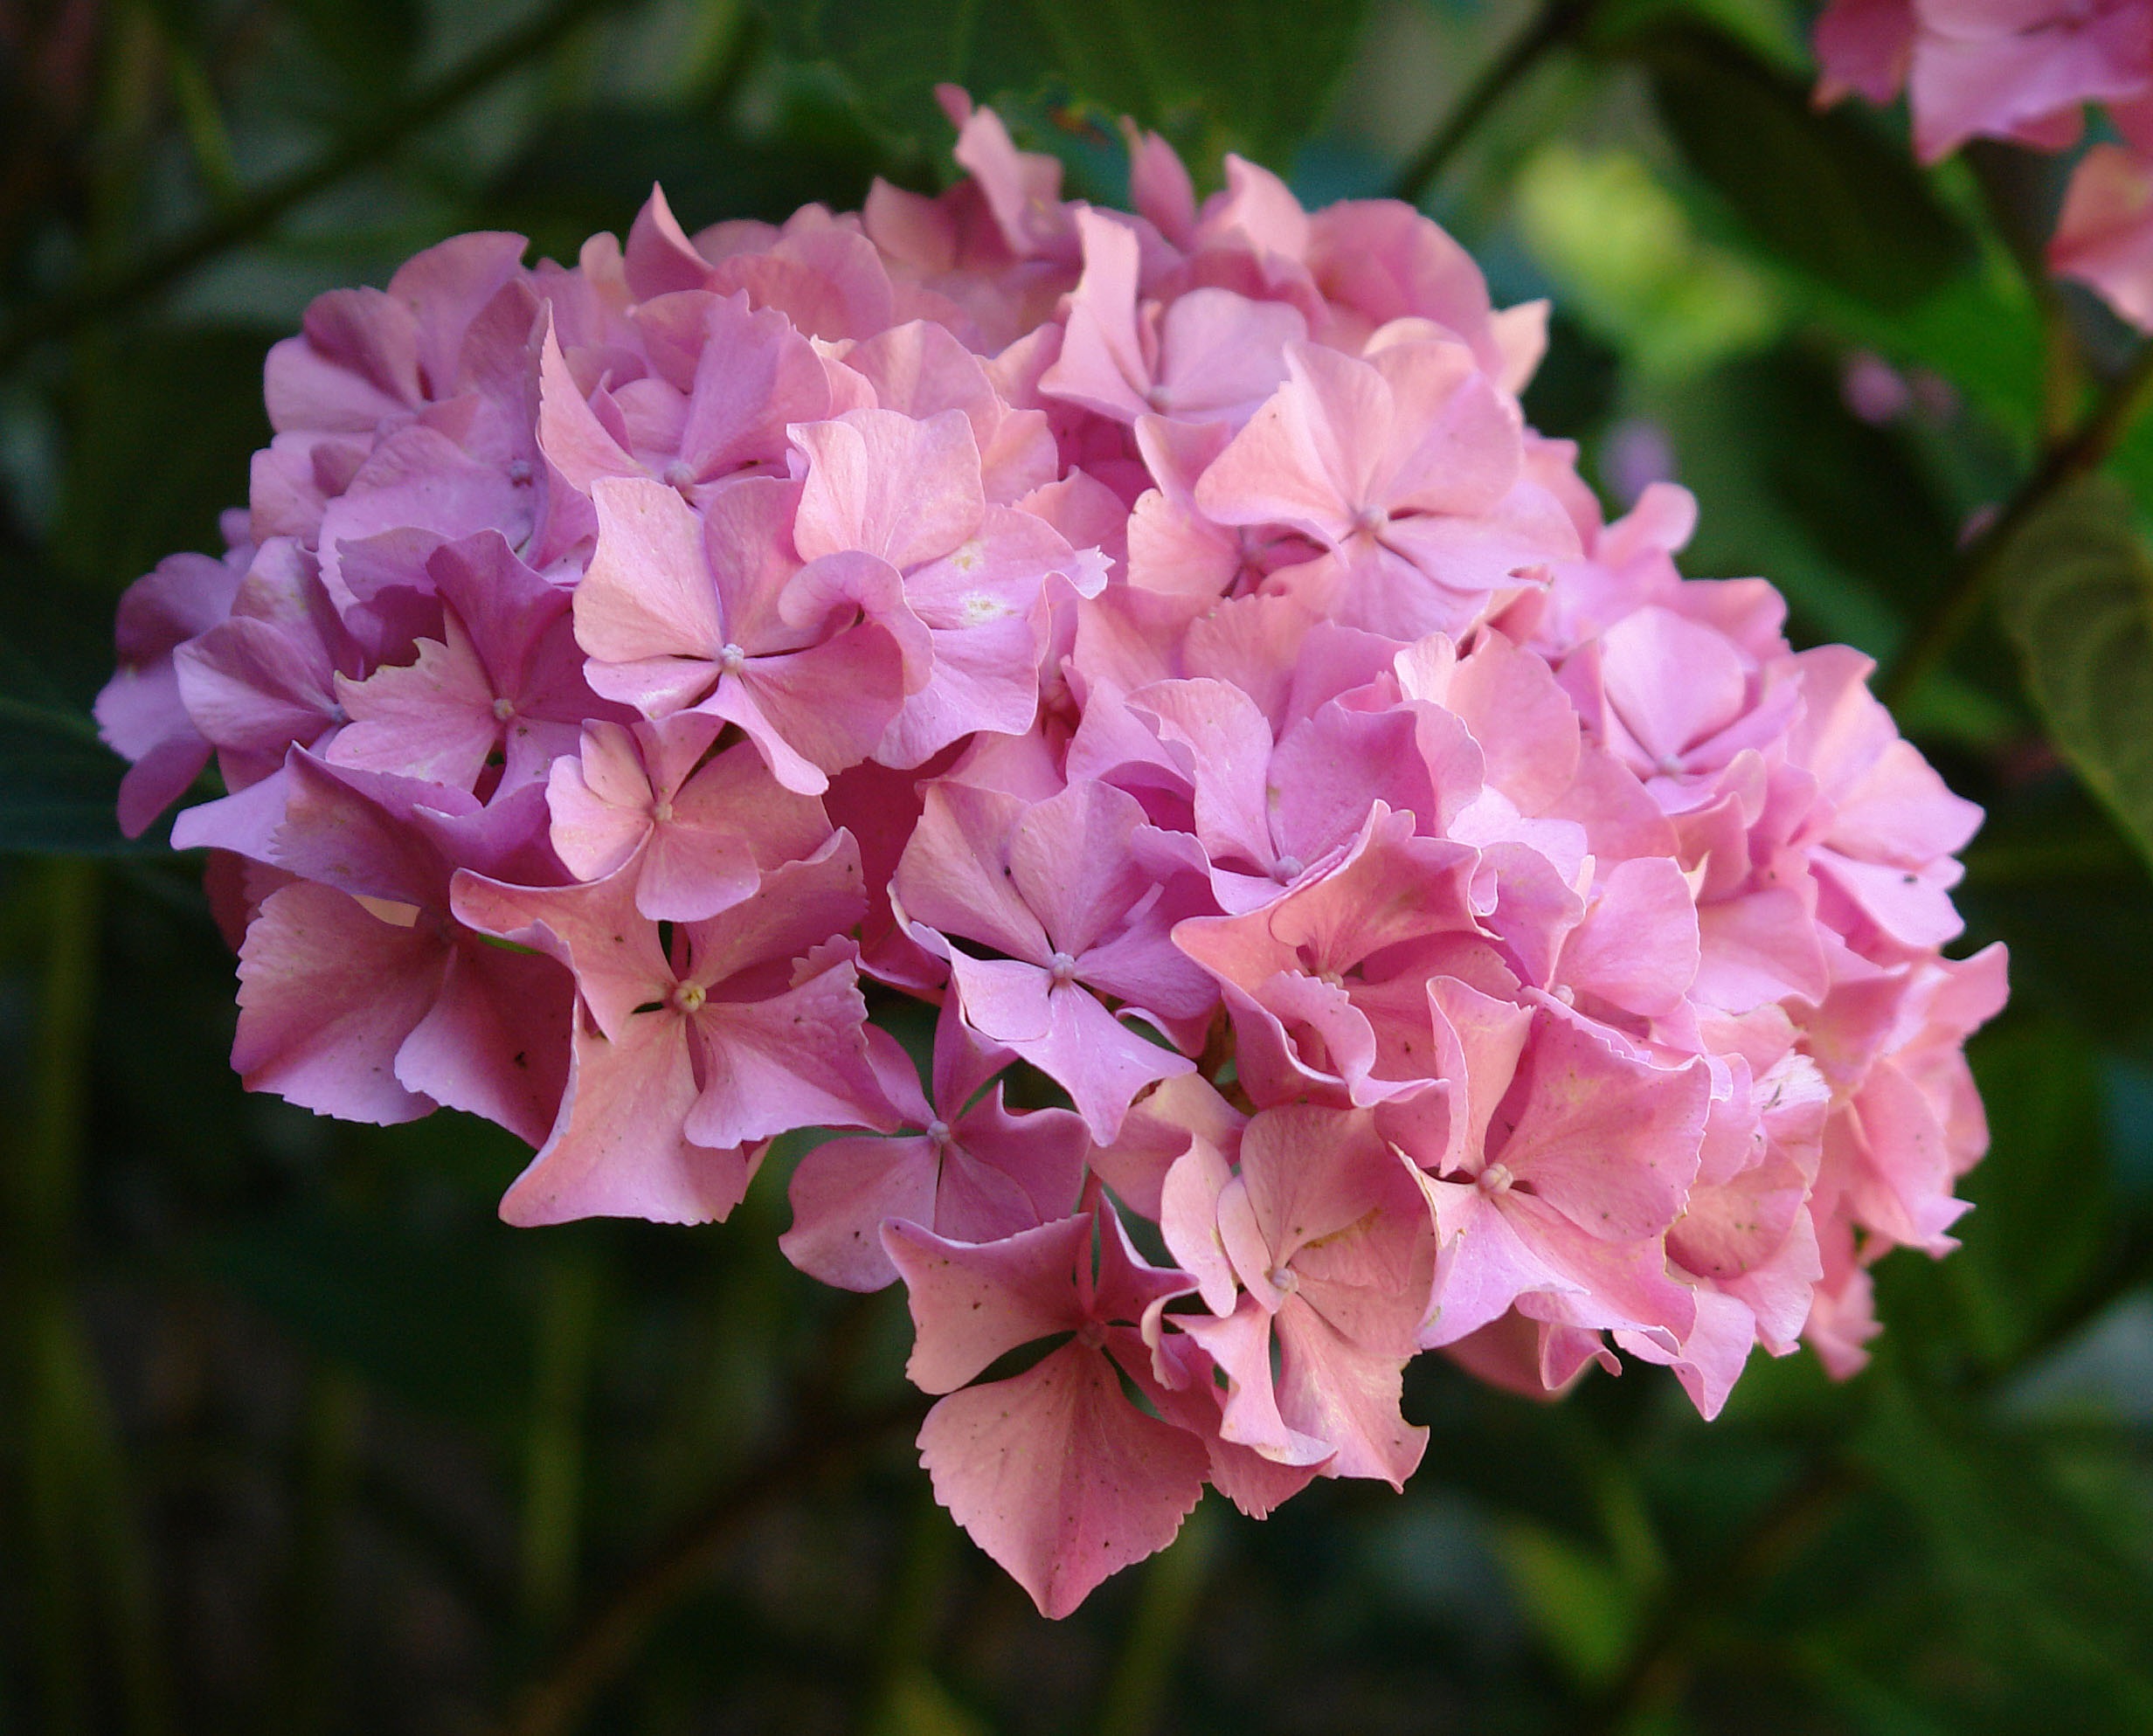
plant, flower, petal, botany, garden, pink, flora, hydrangea, shrub, macro photography, pink petals, flowering plant, hydrangeaceae, cornales, annual plant, land plant